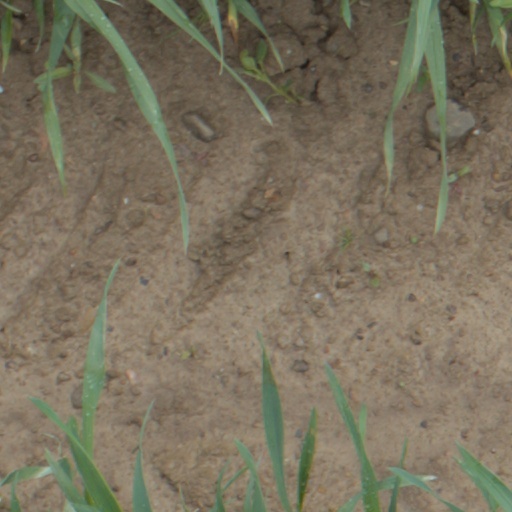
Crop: wheat